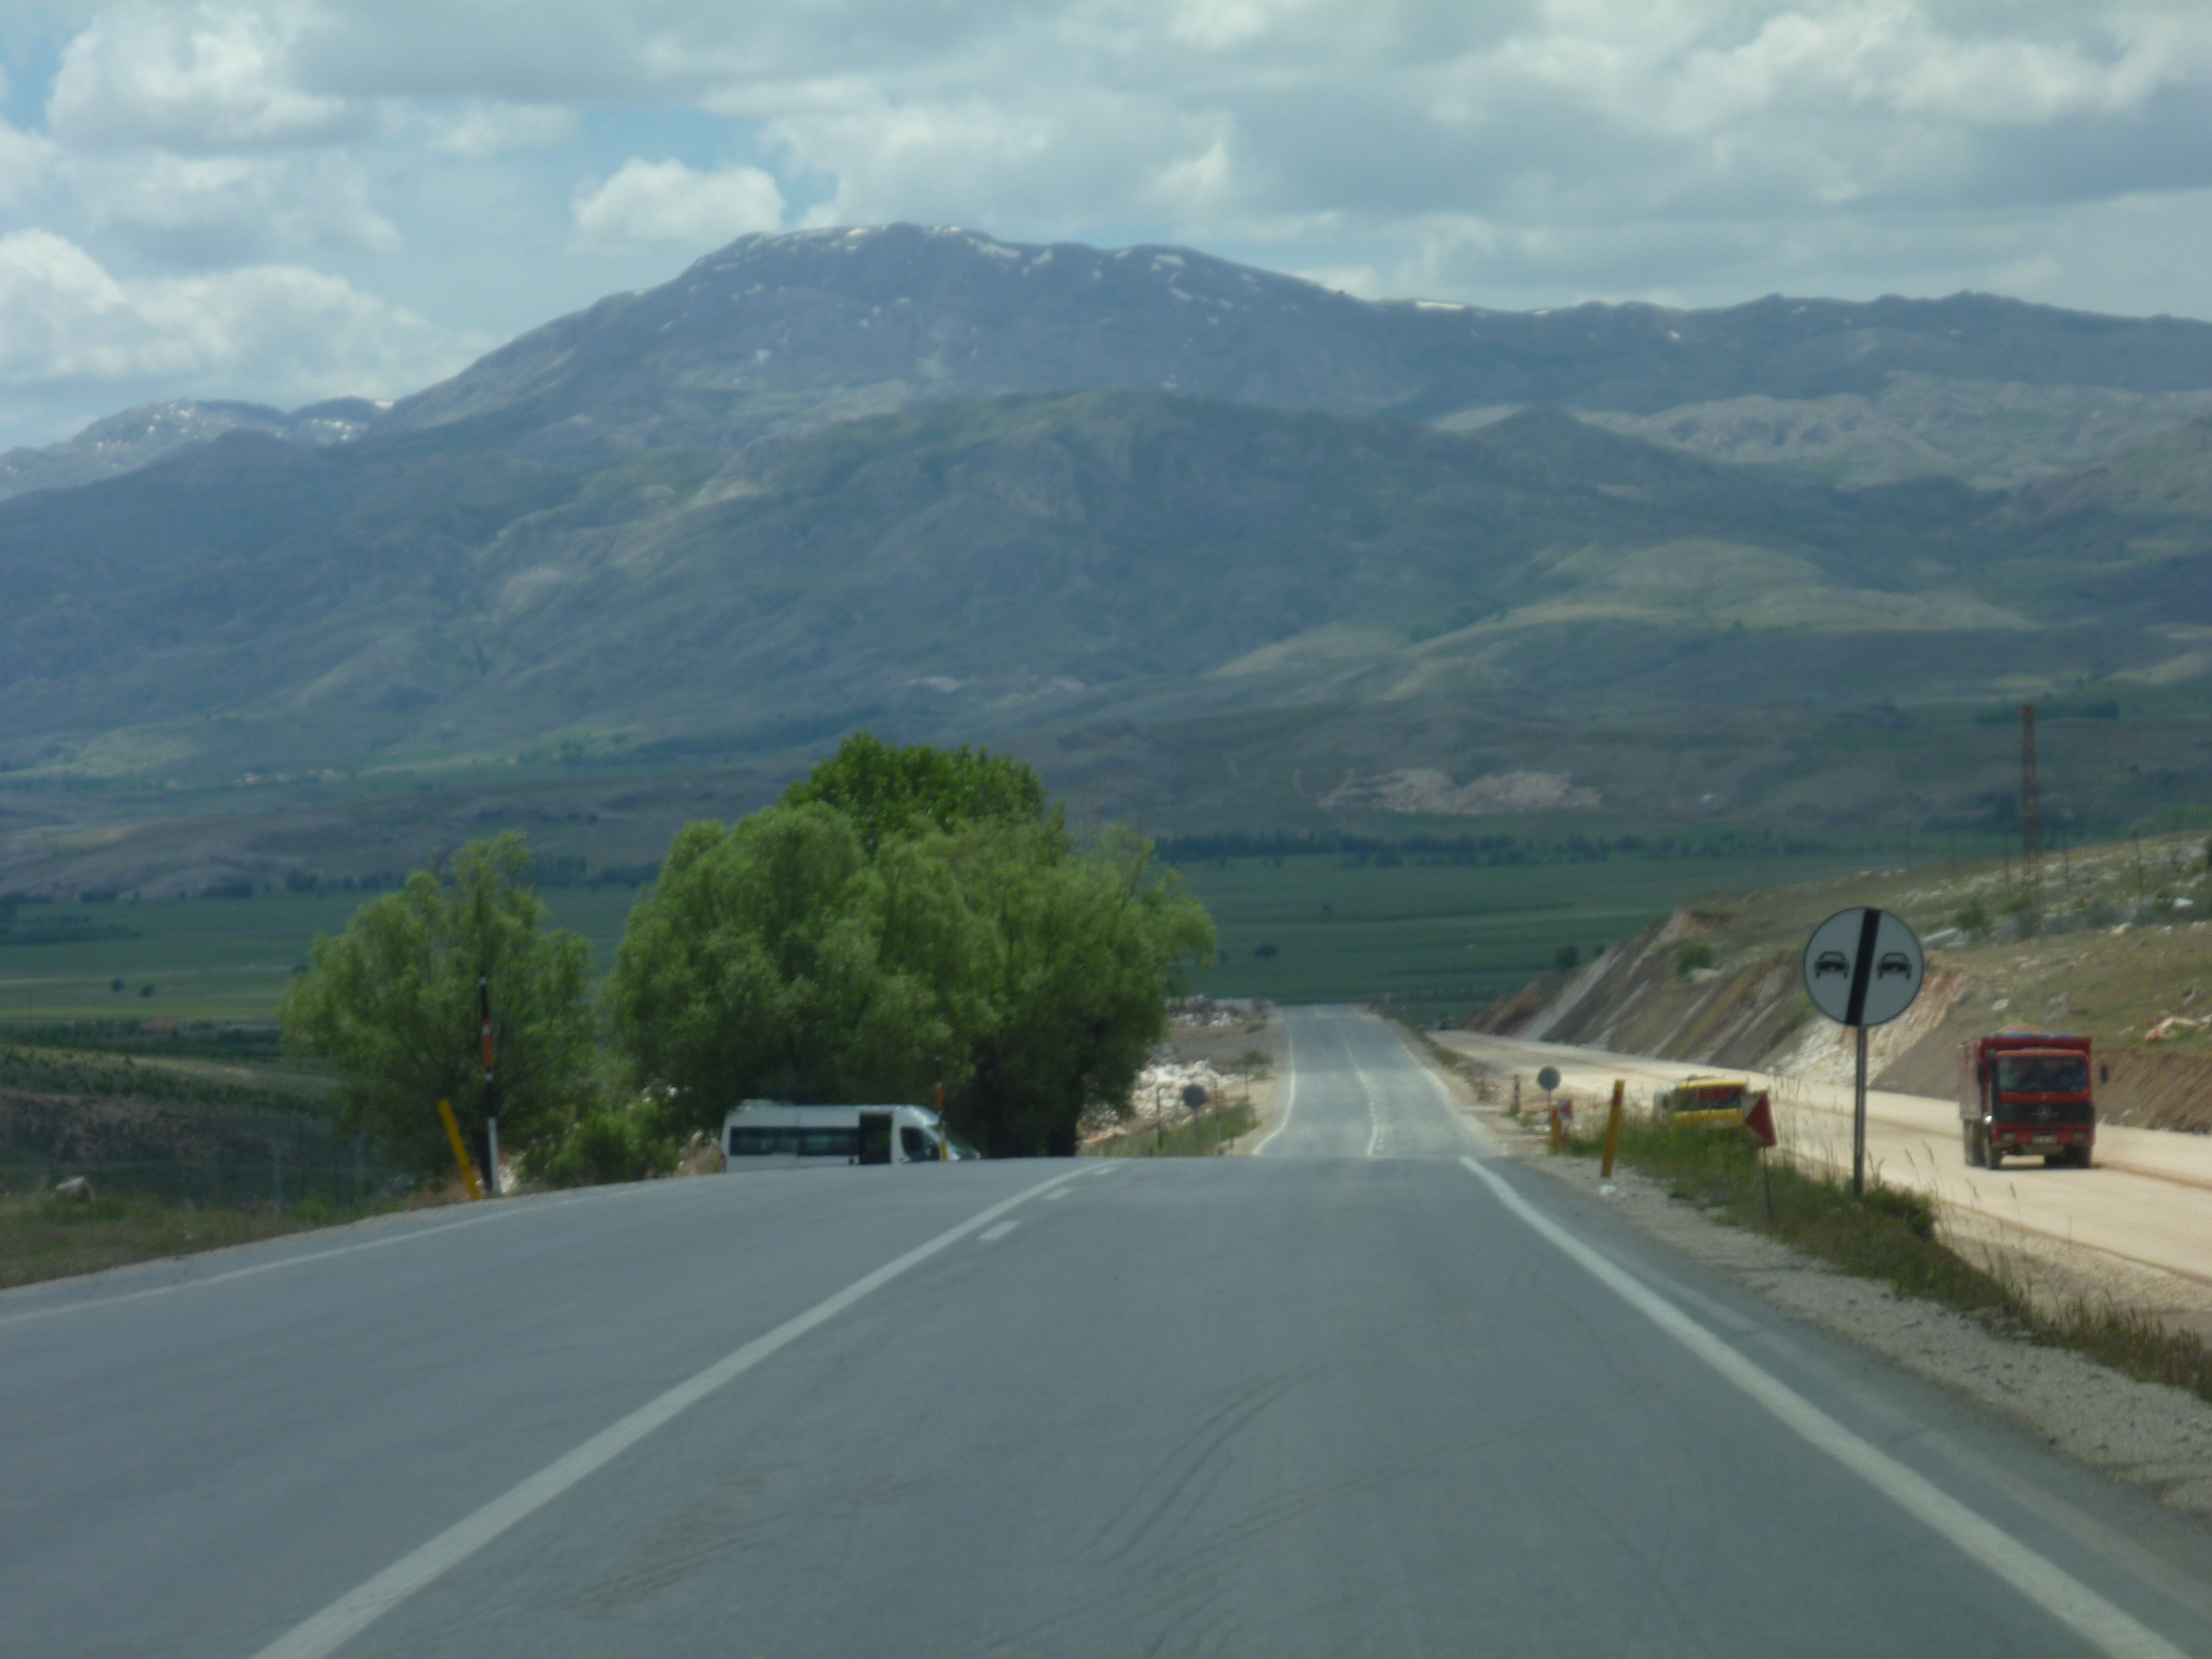
mountain, road, hill, highway, driving, valley, mountain range, asphalt, lane, road trip, infrastructure, plateau, mountain pass, mountainous landforms, nonbuilding structure, controlled access highway